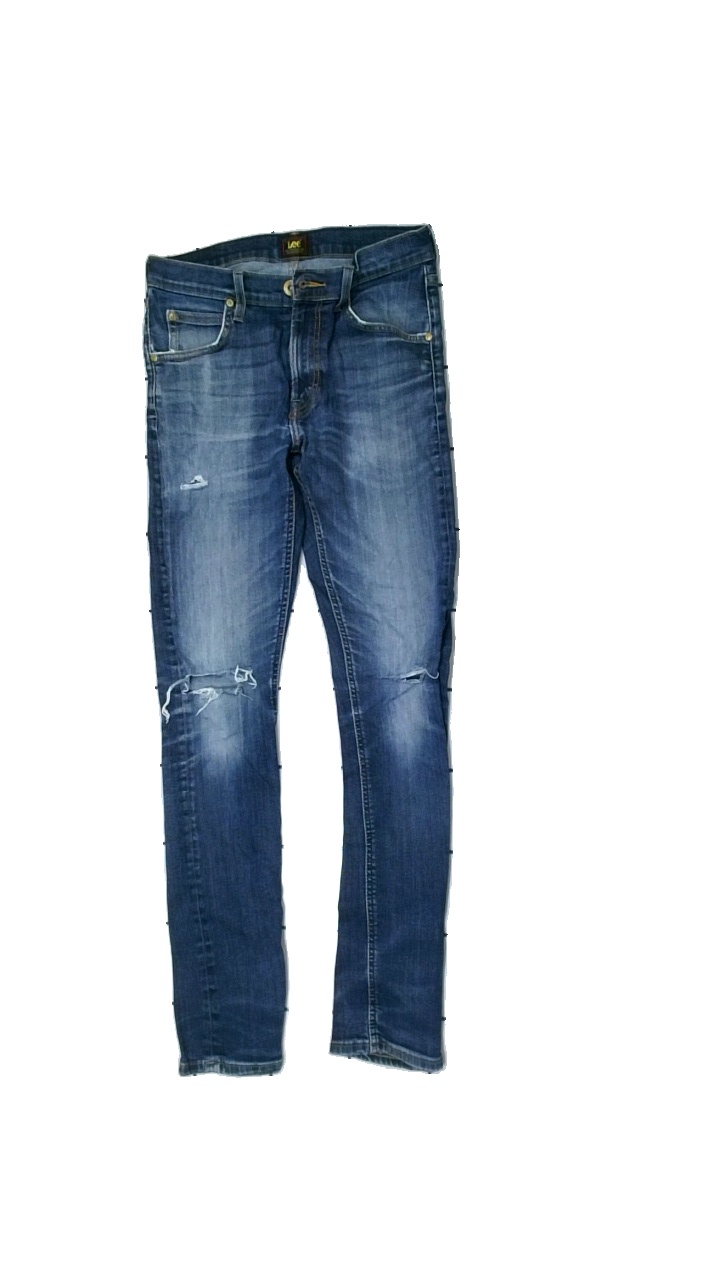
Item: Jeans (Ladies)
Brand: Lee
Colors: Blue
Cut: Tight
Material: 100% Cotton
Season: All
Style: Denim
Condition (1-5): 5
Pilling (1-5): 5
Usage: Reuse
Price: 100-150